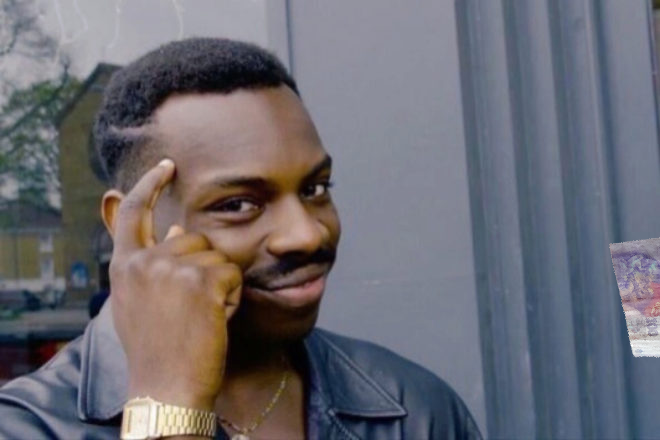
Denominación: 100